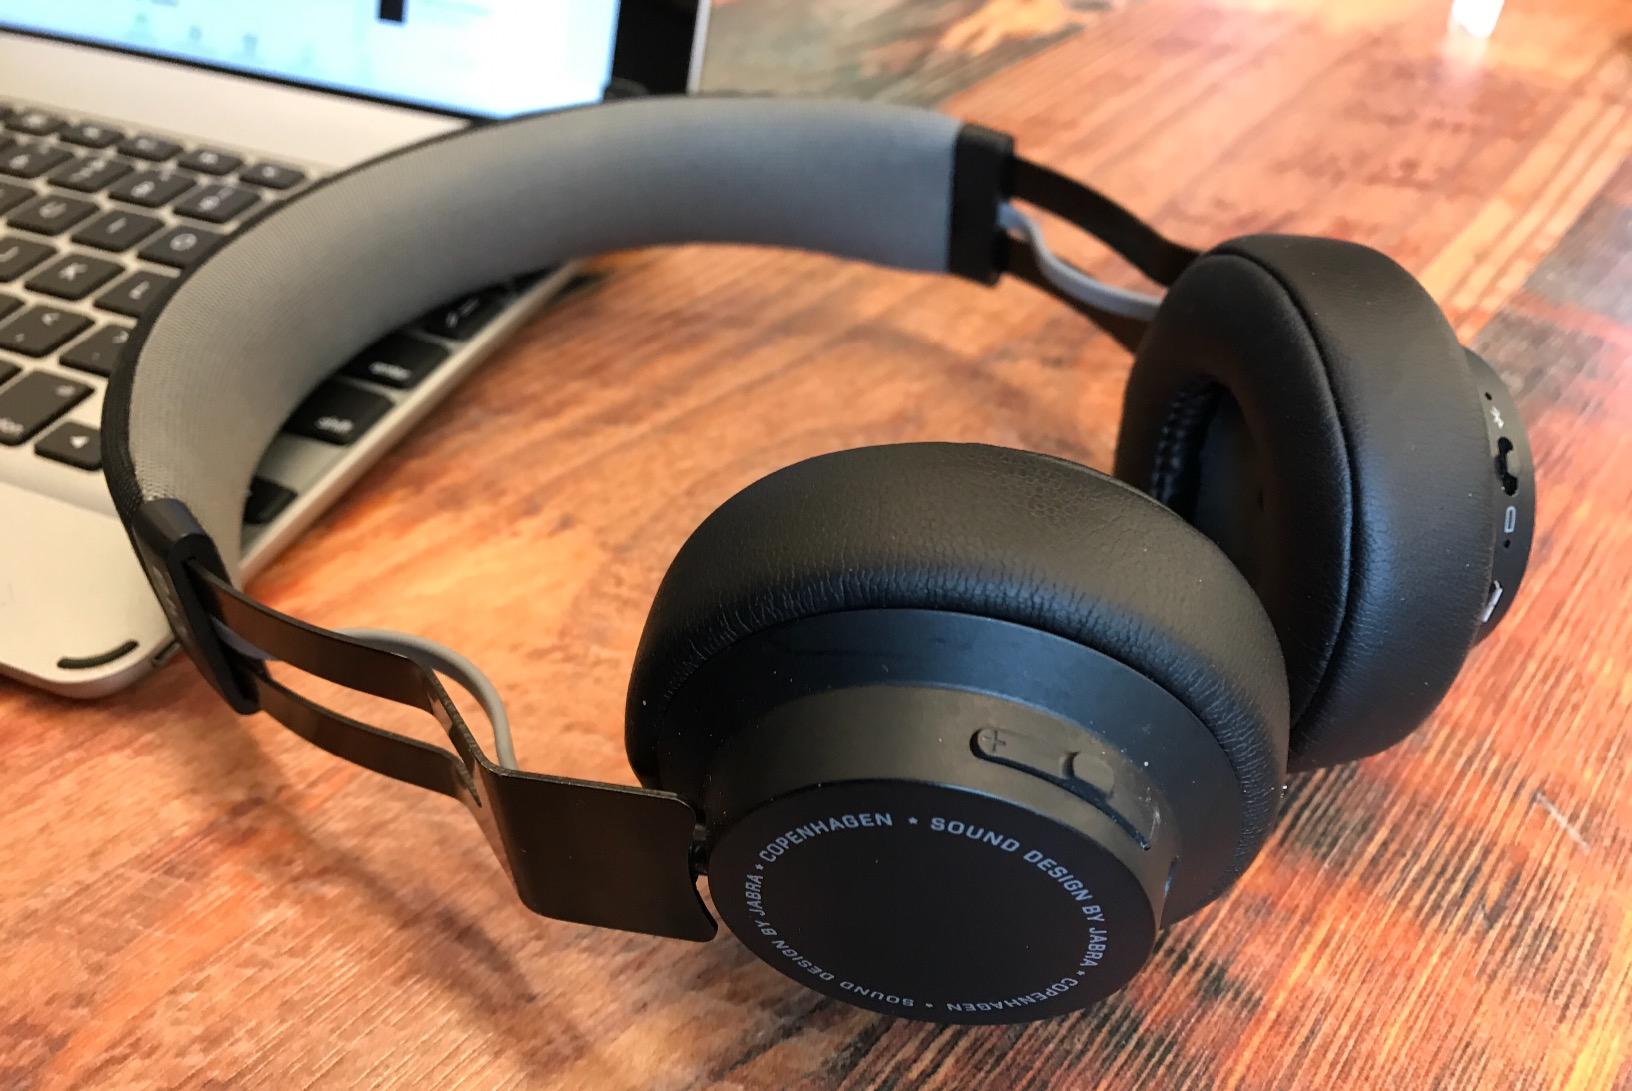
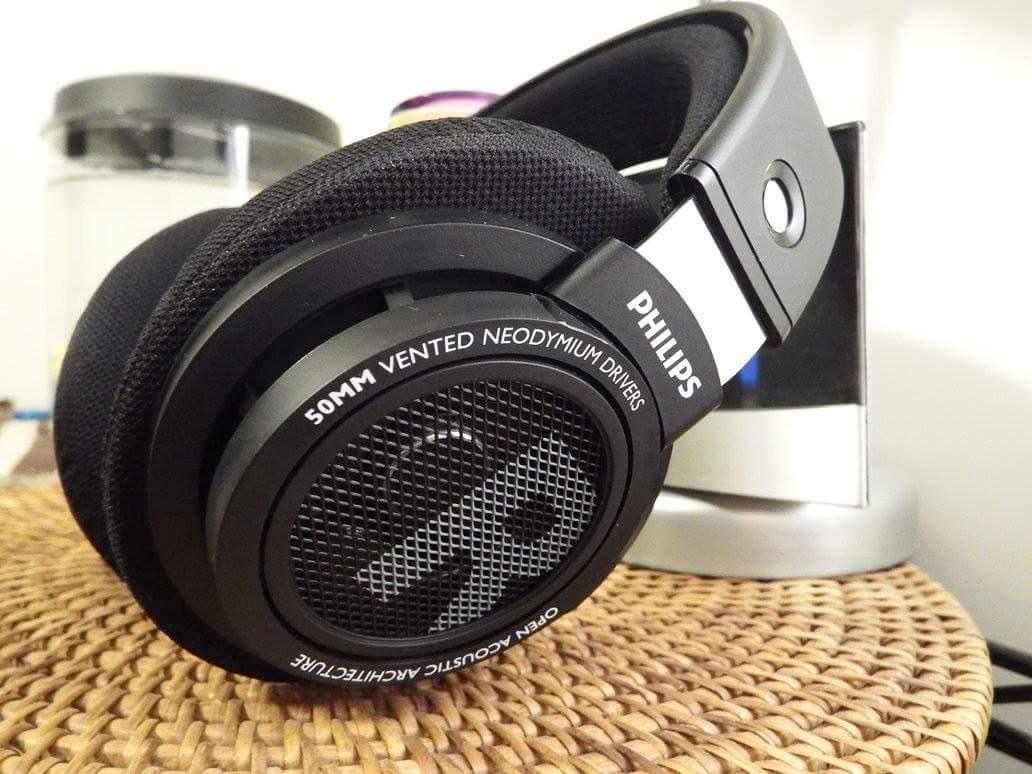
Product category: headphones
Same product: no